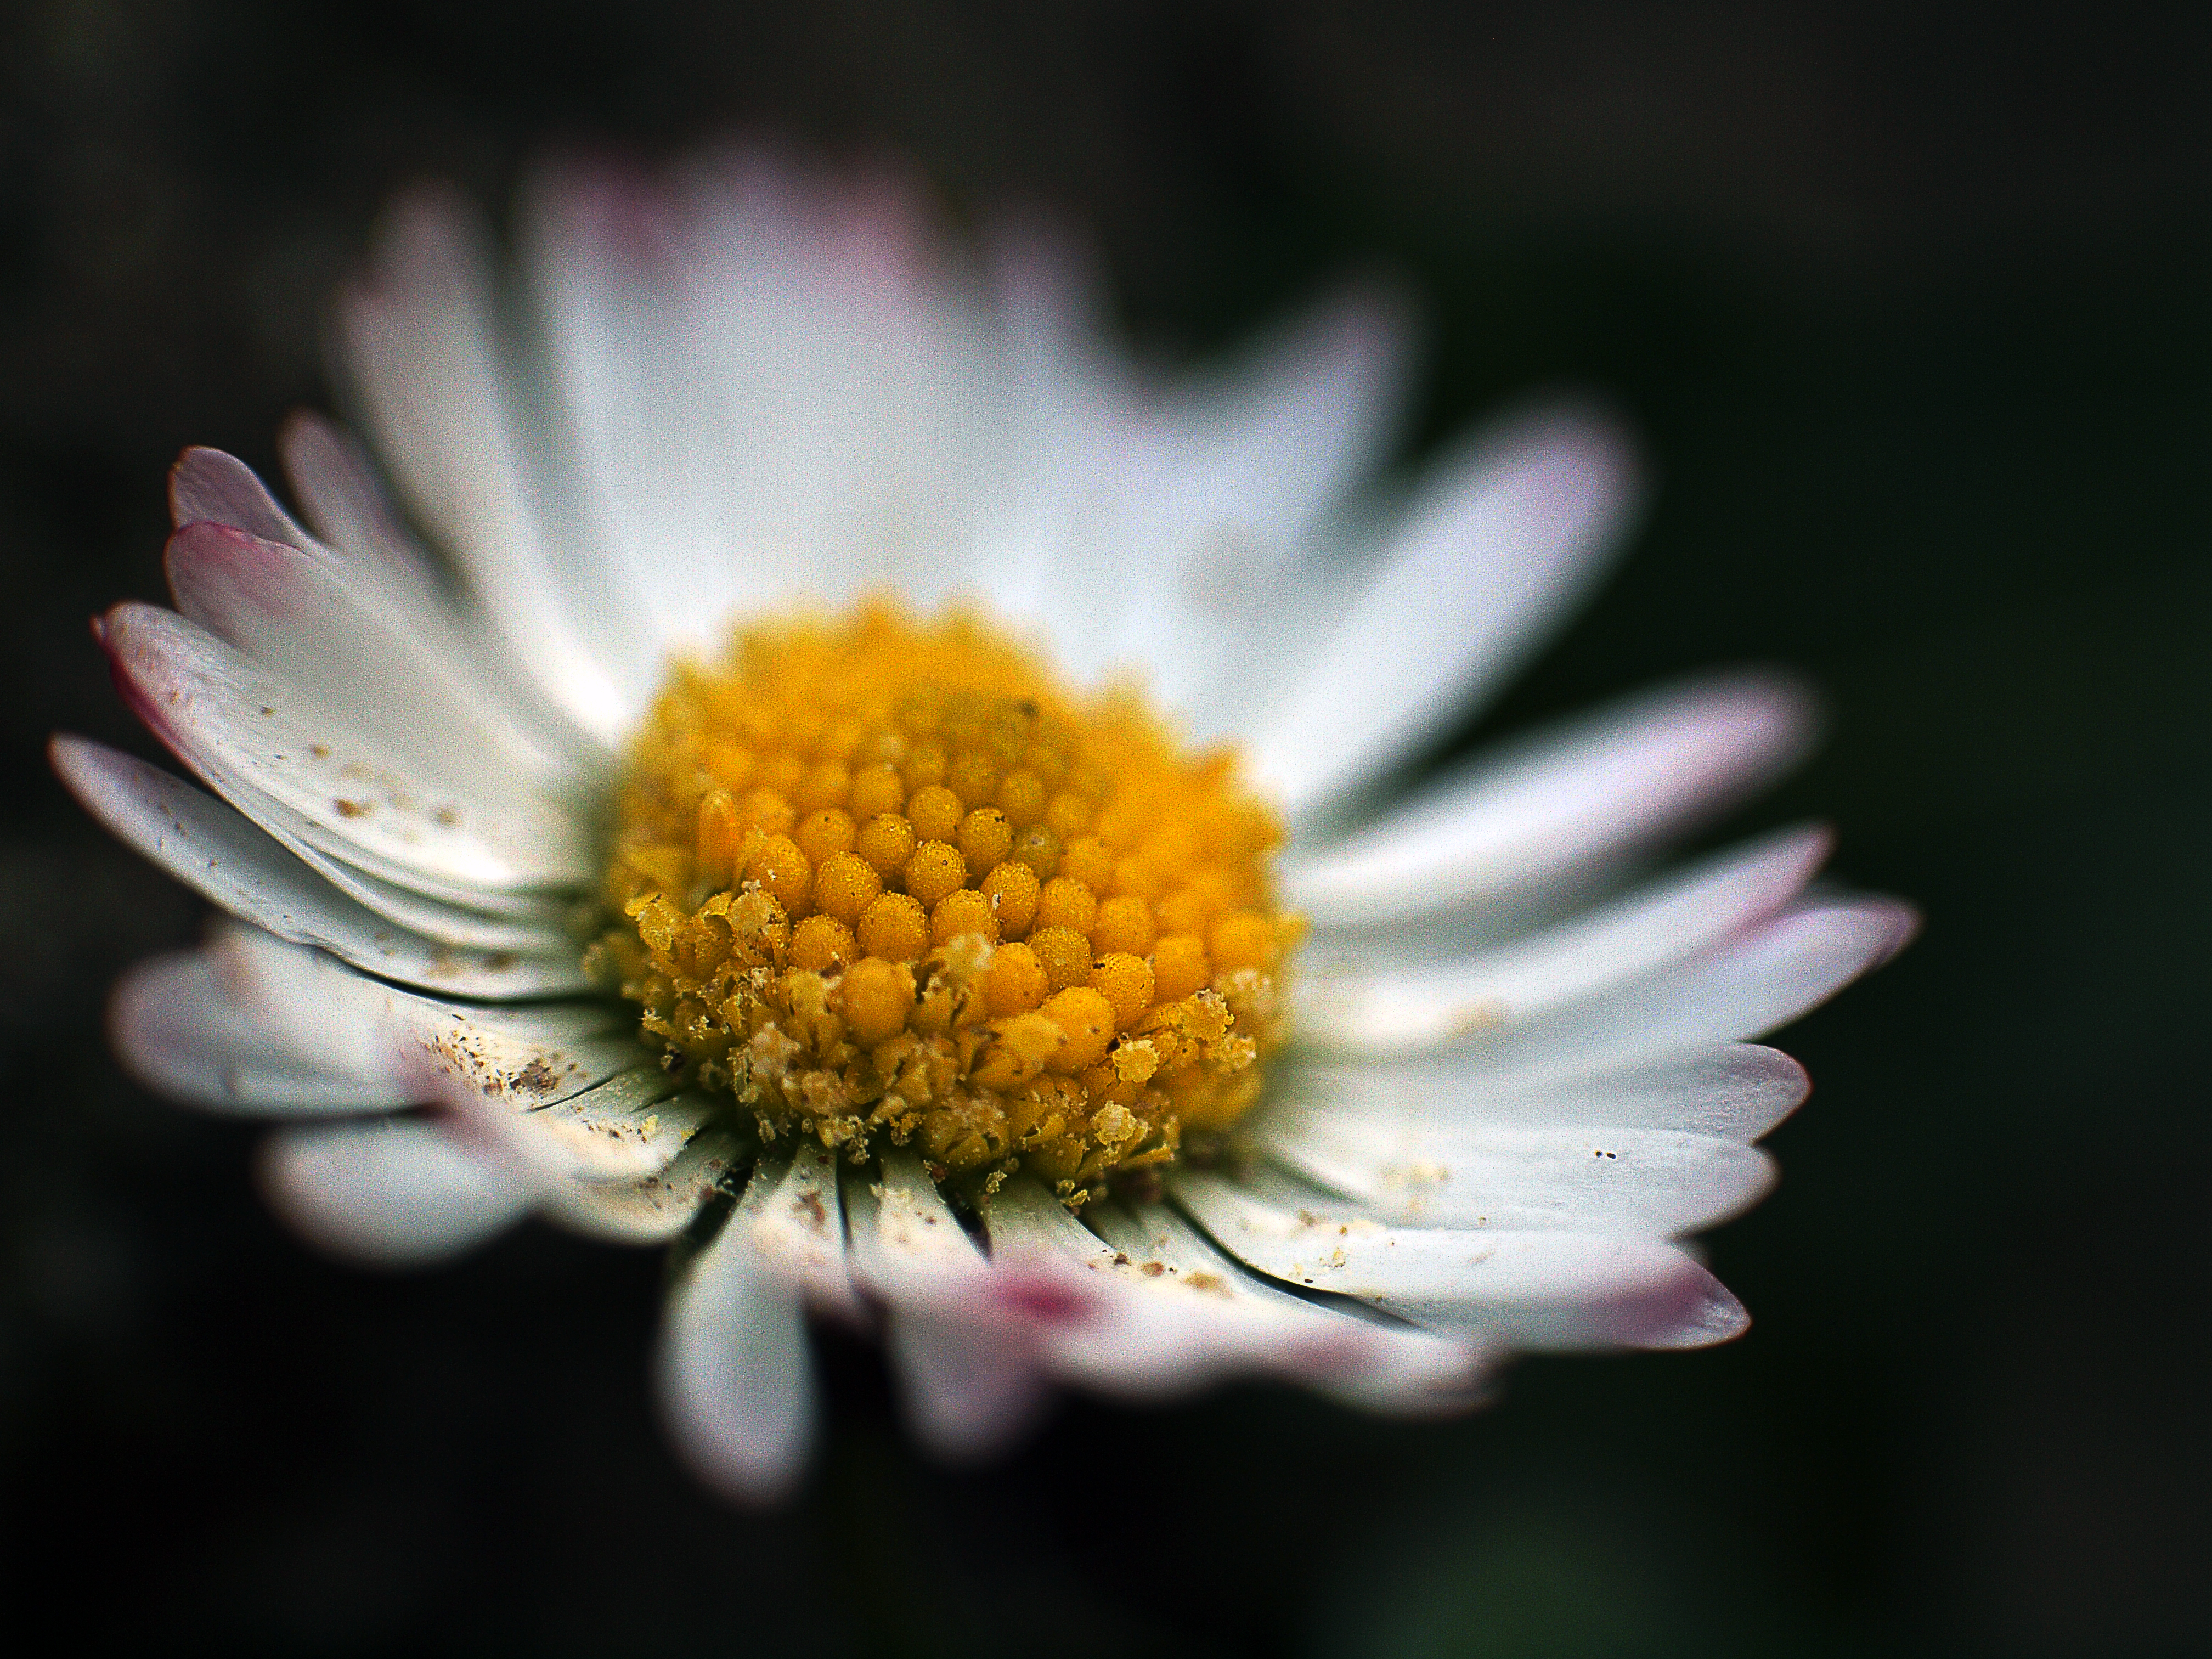
nature, blossom, plant, photography, flower, petal, daisy, pollen, macro, botany, yellow, flora, wildflower, close up, animals, nectar, ggl1, xovesphoto, animales, gphoto, gaby, olympuse620, macro photography, flowering plant, daisy family, oxeye daisy, plant stem, land plant